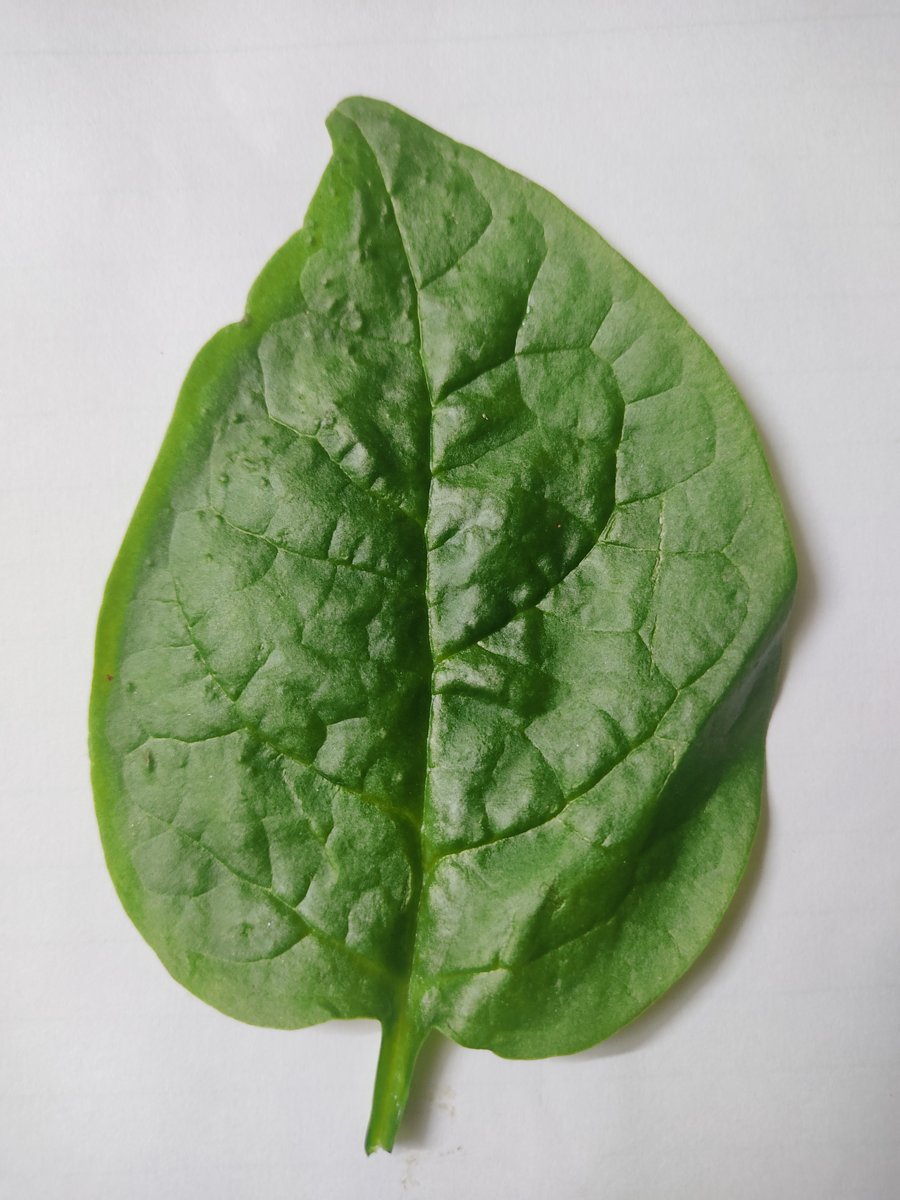
Label: Healthy-Leaf